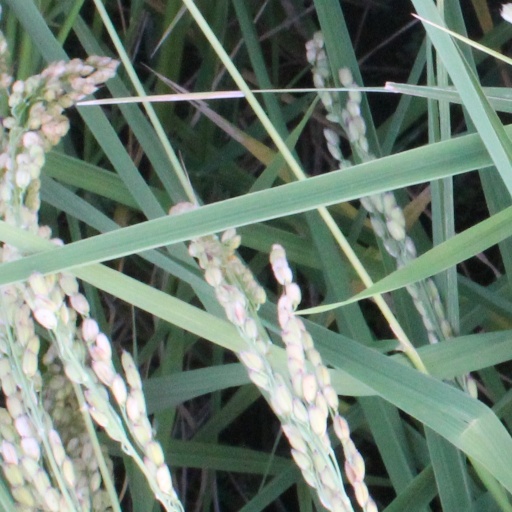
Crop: rice